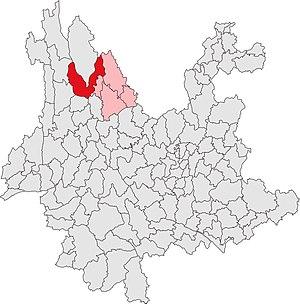
Le xian autonome naxi de Yulong est un district administratif de la province du Yunnan en Chine. Il est placé sous la juridiction de la ville-préfecture de Lijiang.